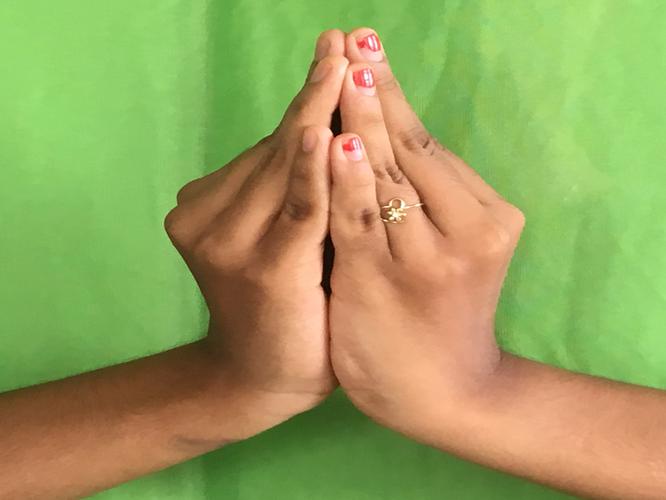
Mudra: Kapotham
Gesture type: double_hand